Sweat scraper

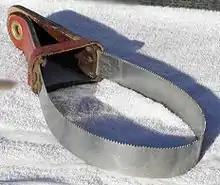
A shedding blade has dull metal teeth that help remove the shedding winter hair coat of a horse or other short-haired animal. The shedding blade may be flipped over and the smooth side used as a sweat scraper in warm weather

A sweat scraper is a tool used in horse grooming and with other animals, such as dogs. It consists of a handle and a rubber blade. Sweat scrapers are available in both metal and plastic form, and also traditionally in wood (as seen in Mongolia). It is used to remove sweat and/or excess hair from larger pets. It is used in much the same manner as a window cleaner would scrape water or foam from a window with a rubber blade. The typical use of a sweat scraper is to remove excess water after washing a horse to help it cool down rather than for just sweat. Without the use of a sweat scraper, it would take more effort and additional rags to remove the same amount of excess water therefore the proper use of a sweat scraper helps to ensure an effective cool down process.